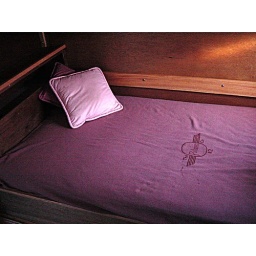
No overhead bunk beds here. Just a nice bed in a nice little room.